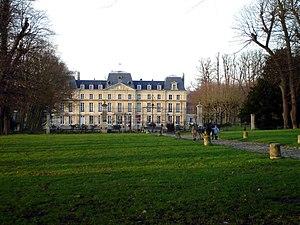
Le château de Nointel, Val-d'Oise (France) -
Nointel est une commune française située dans le département du Val-d'Oise en région d'Île-de-France.
Cette liste recense les monuments historiques du département du Val-d'Oise, en France.